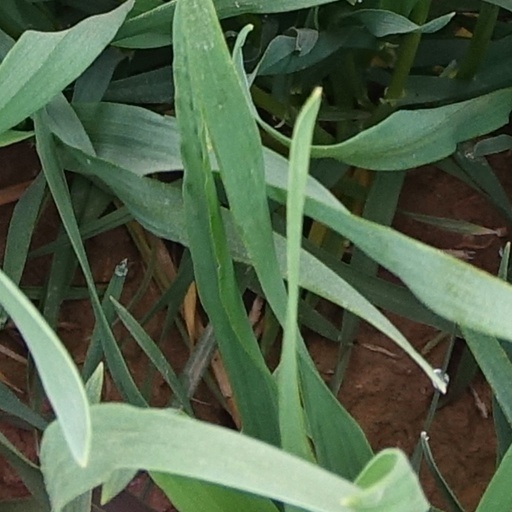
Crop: wheat